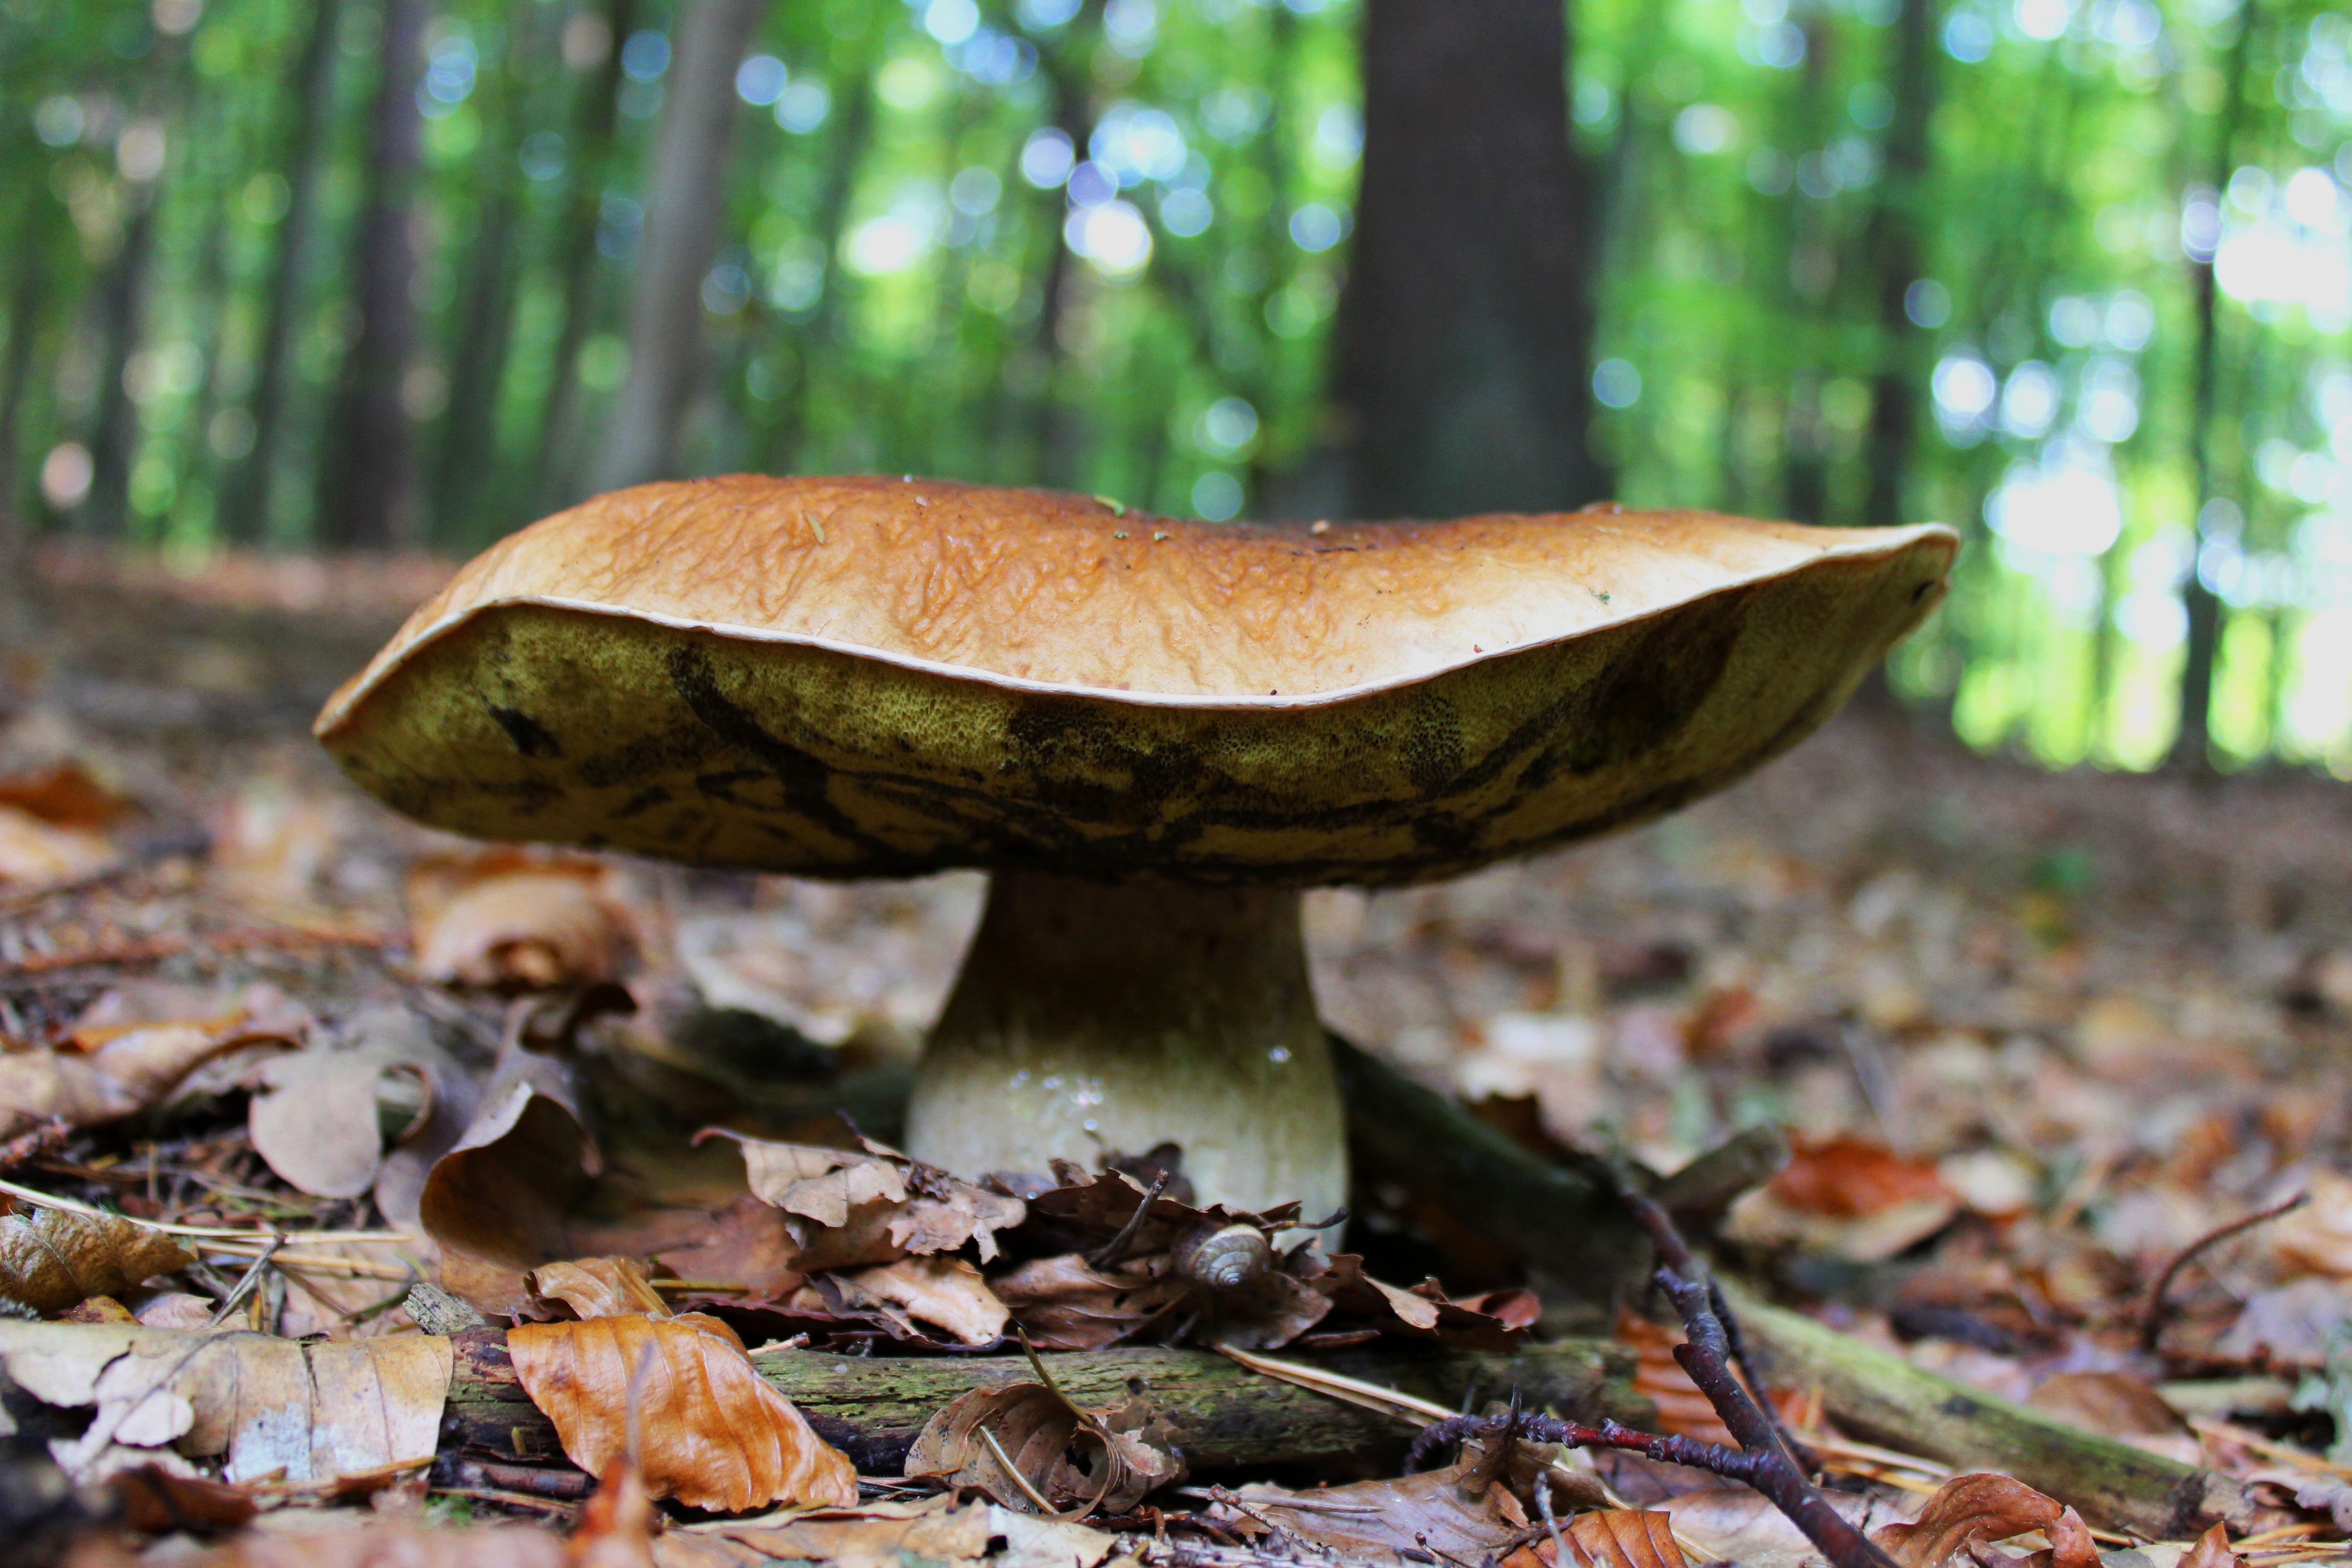
tree, nature, forest, wood, leaf, trunk, wildlife, autumn, botany, mushroom, flora, season, fauna, forest floor, fungus, woodland, tree stump, habitat, bolete, cep, noble rot, natural environment, woody plant, penny bun